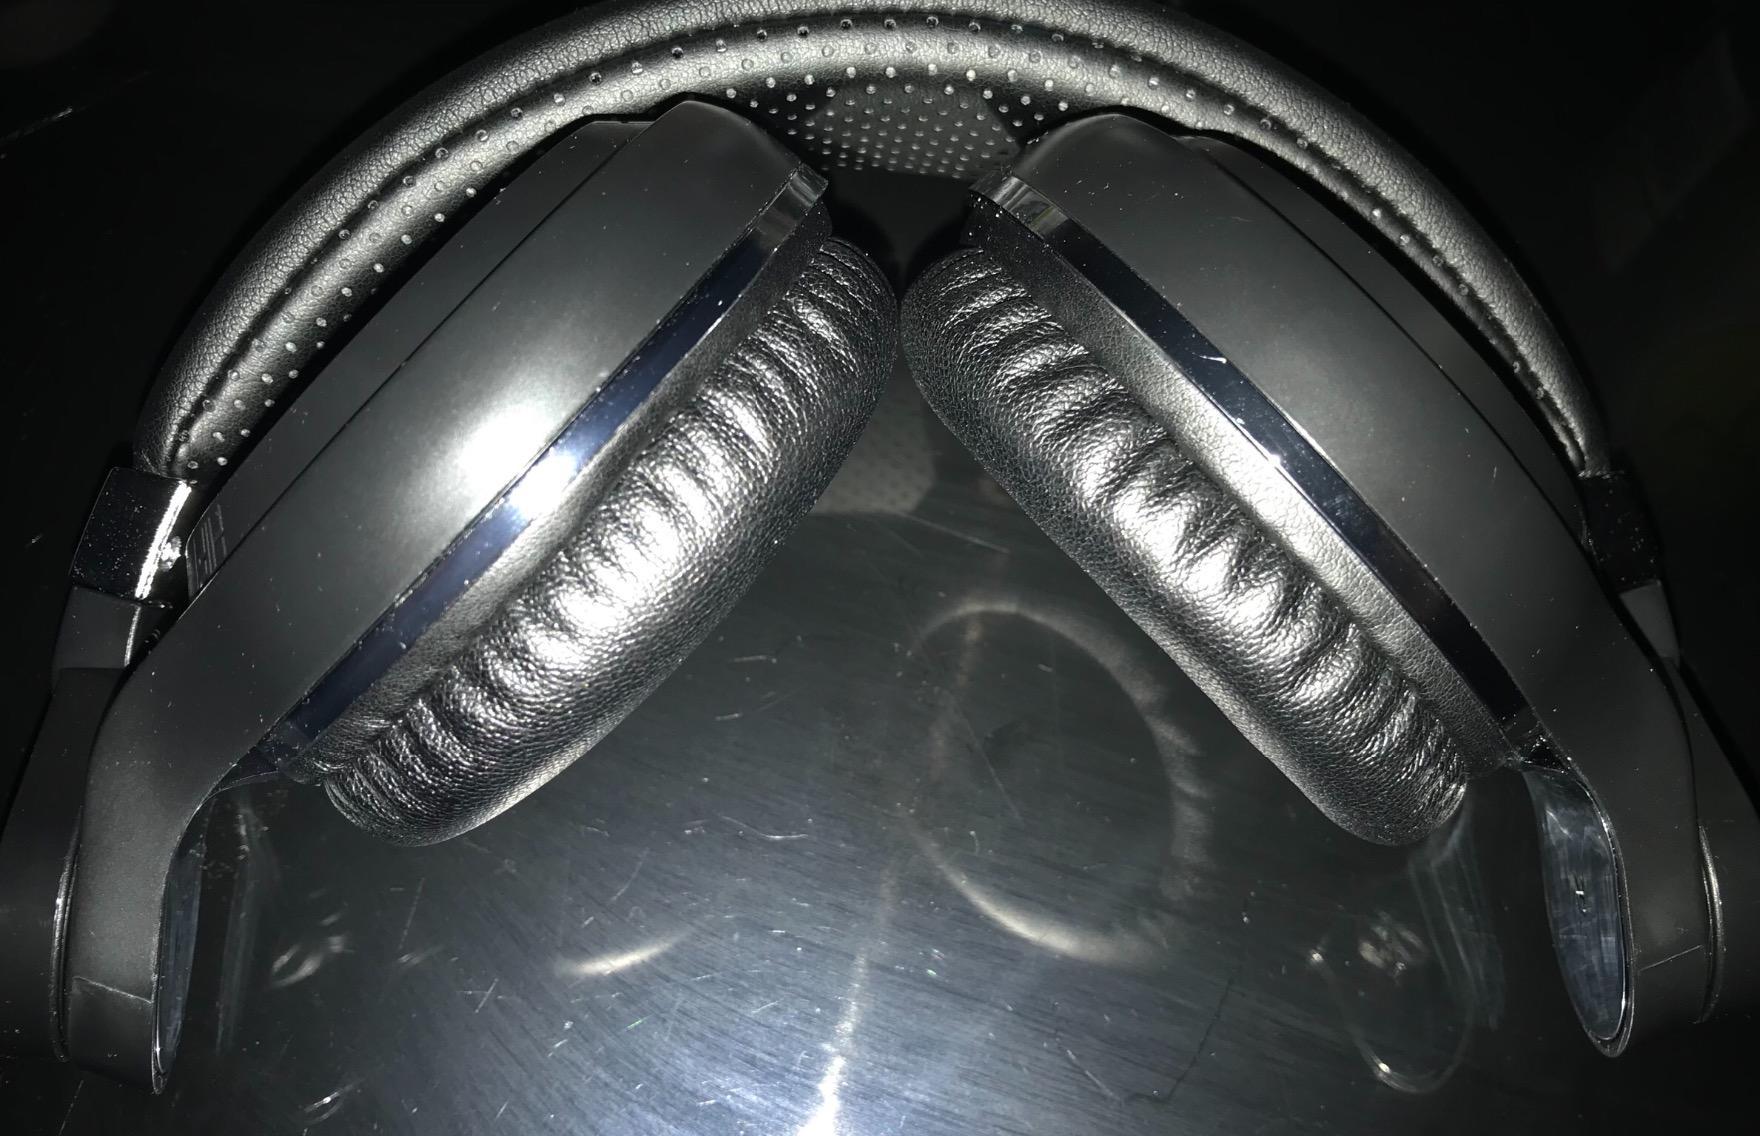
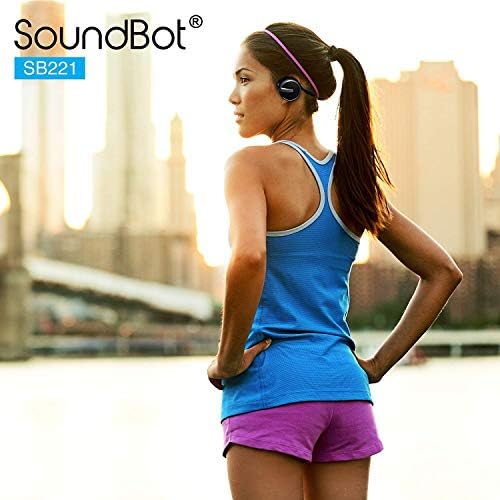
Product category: headphones
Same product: no